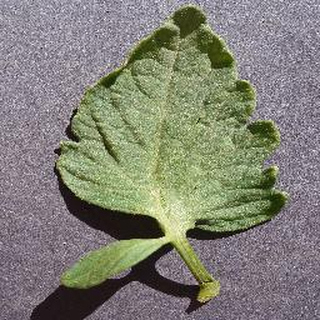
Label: healthy_tomato